Stuffed intestines
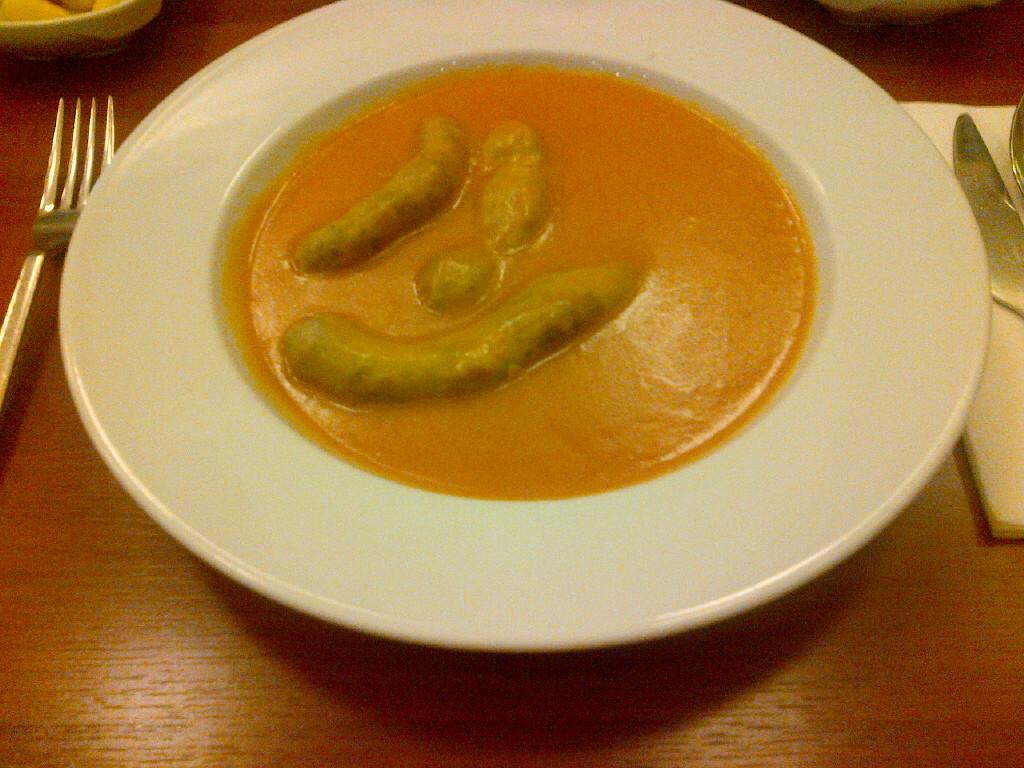
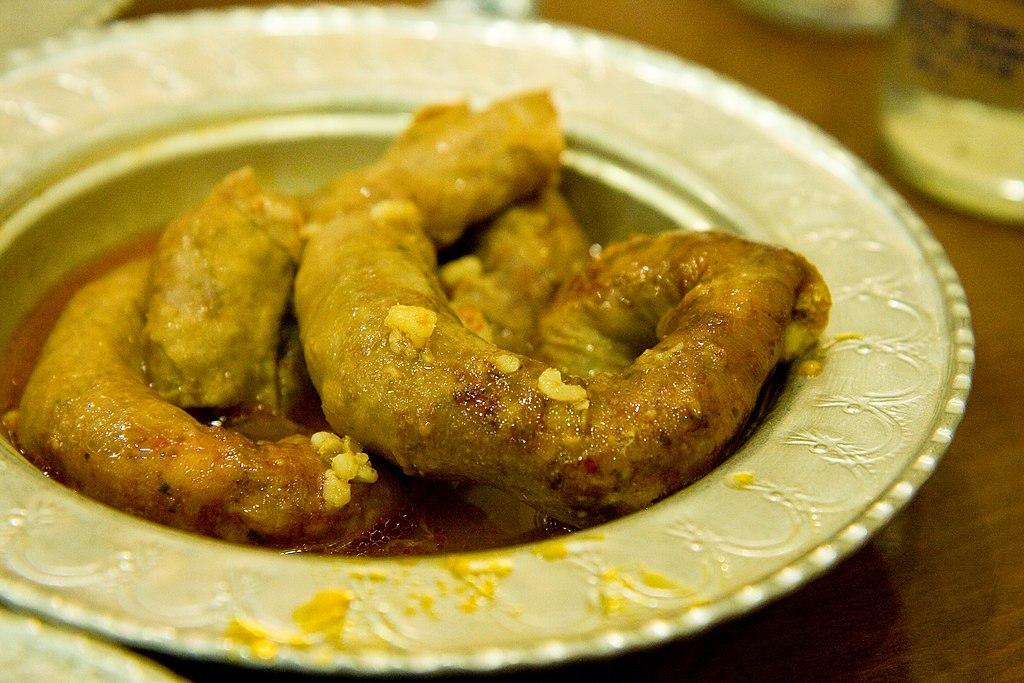
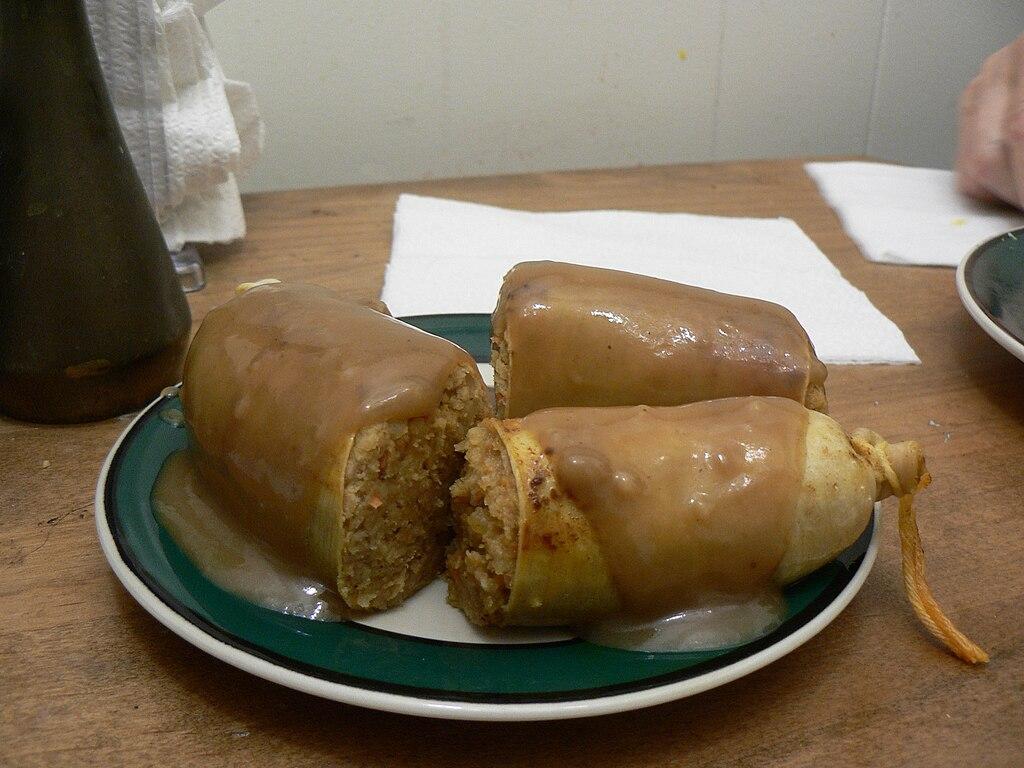
Also known as:
ar - Arabic: أمعاء محشوة
ca - Catalan: Mumbar
es - Spanish: Mumbar
tr - Turkish: Mumbar dolması
Category: meat (stuffed meat, sausage)
Cuisine: Middle Eastern
Associated cuisines: Middle Eastern
Area: Middle East
Countries: Bahrain, Kuwait, Oman, Qatar, Saudi Arabia, United Arab Emirates, Yemen, Cyprus, Israel, Jordan, Lebanon, Palestine, Syria, Turkey, Egypt, Iran, Iraq
Region: Western Asia, Southern Asia, Northern Africa, ,
This dish is a type of sausage which made with minced meat, cow or lamb's intestines, rice, tomato paste, onion, chickpeas, salt, black pepper, allspice, and cinnamon.